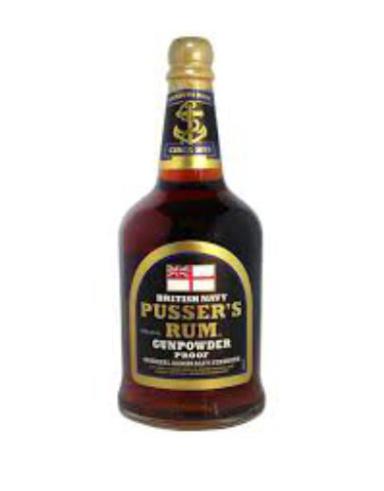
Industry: Food